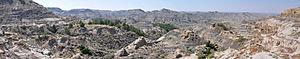
Le parc d'État de Makoshika est le plus grand des parcs d'État du Montana avec plus de 45 km². Il est situé à l'est-sud-est de Glendive. Le parc comprend des badlands contenant des fossiles de dinosaures et des roches de la formation de Hell Creek. On y trouve des fossiles de dinosaures tels que le Triceratops. En 1997, un fossile de Thescelosaurus a été trouvé à Makoshika par une expédition dirigée par Jack Horner et Bob Harmon. Des oiseaux comme les vautours, les faucons des prairies et les aigles y habitent.